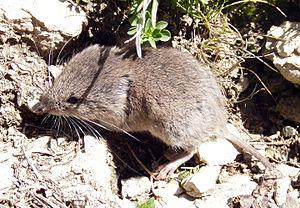
Chionomys est un genre de rongeurs de la famille des Cricétidés. Ce sont des campagnols.